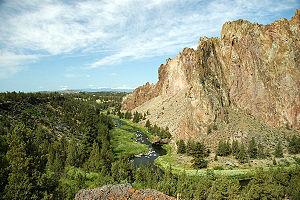
Le Parc d'État de Smith Rock est un parc d'État situé dans une région semi-désertique du centre de l'Oregon, à proximité de la ville de Redmond, dans le comté de Deschutes, au nord-ouest des États-Unis. Le parc est situé dans une région montagneuse composée de falaises basaltiques appréciées pour l'escalade.